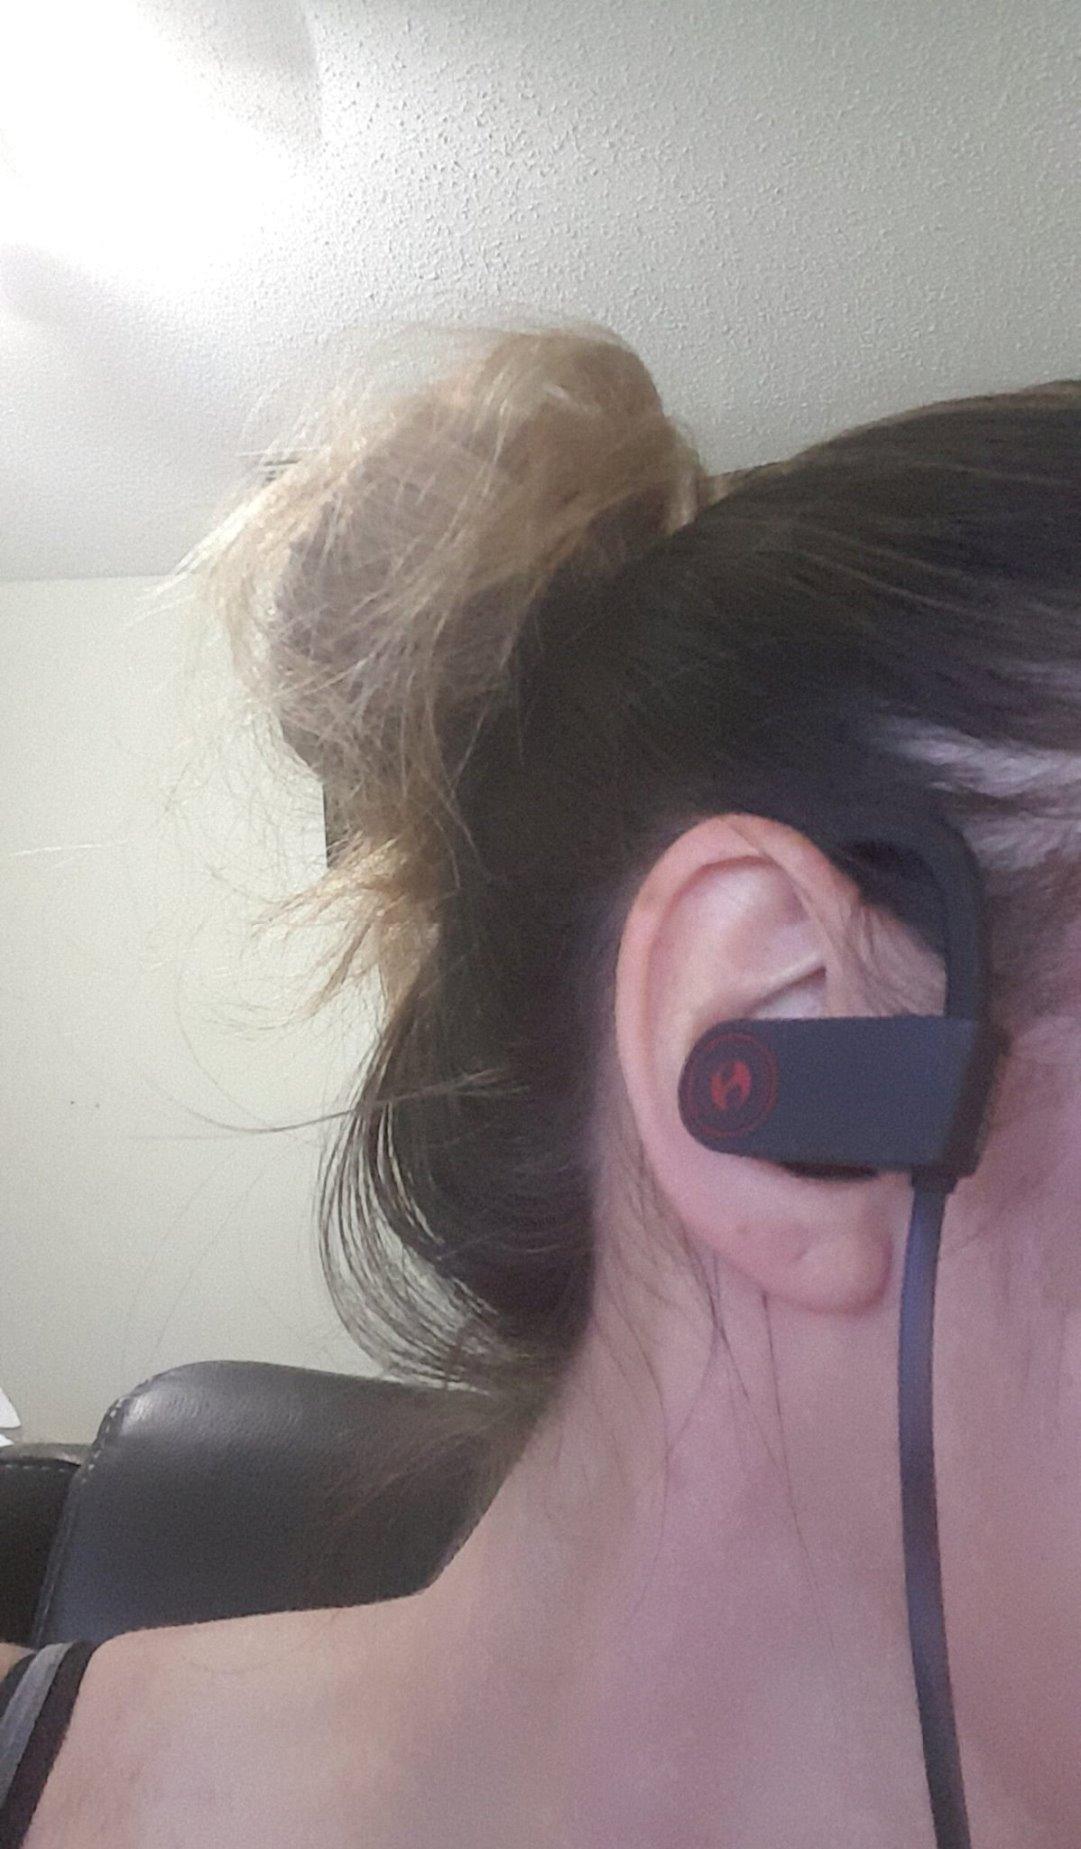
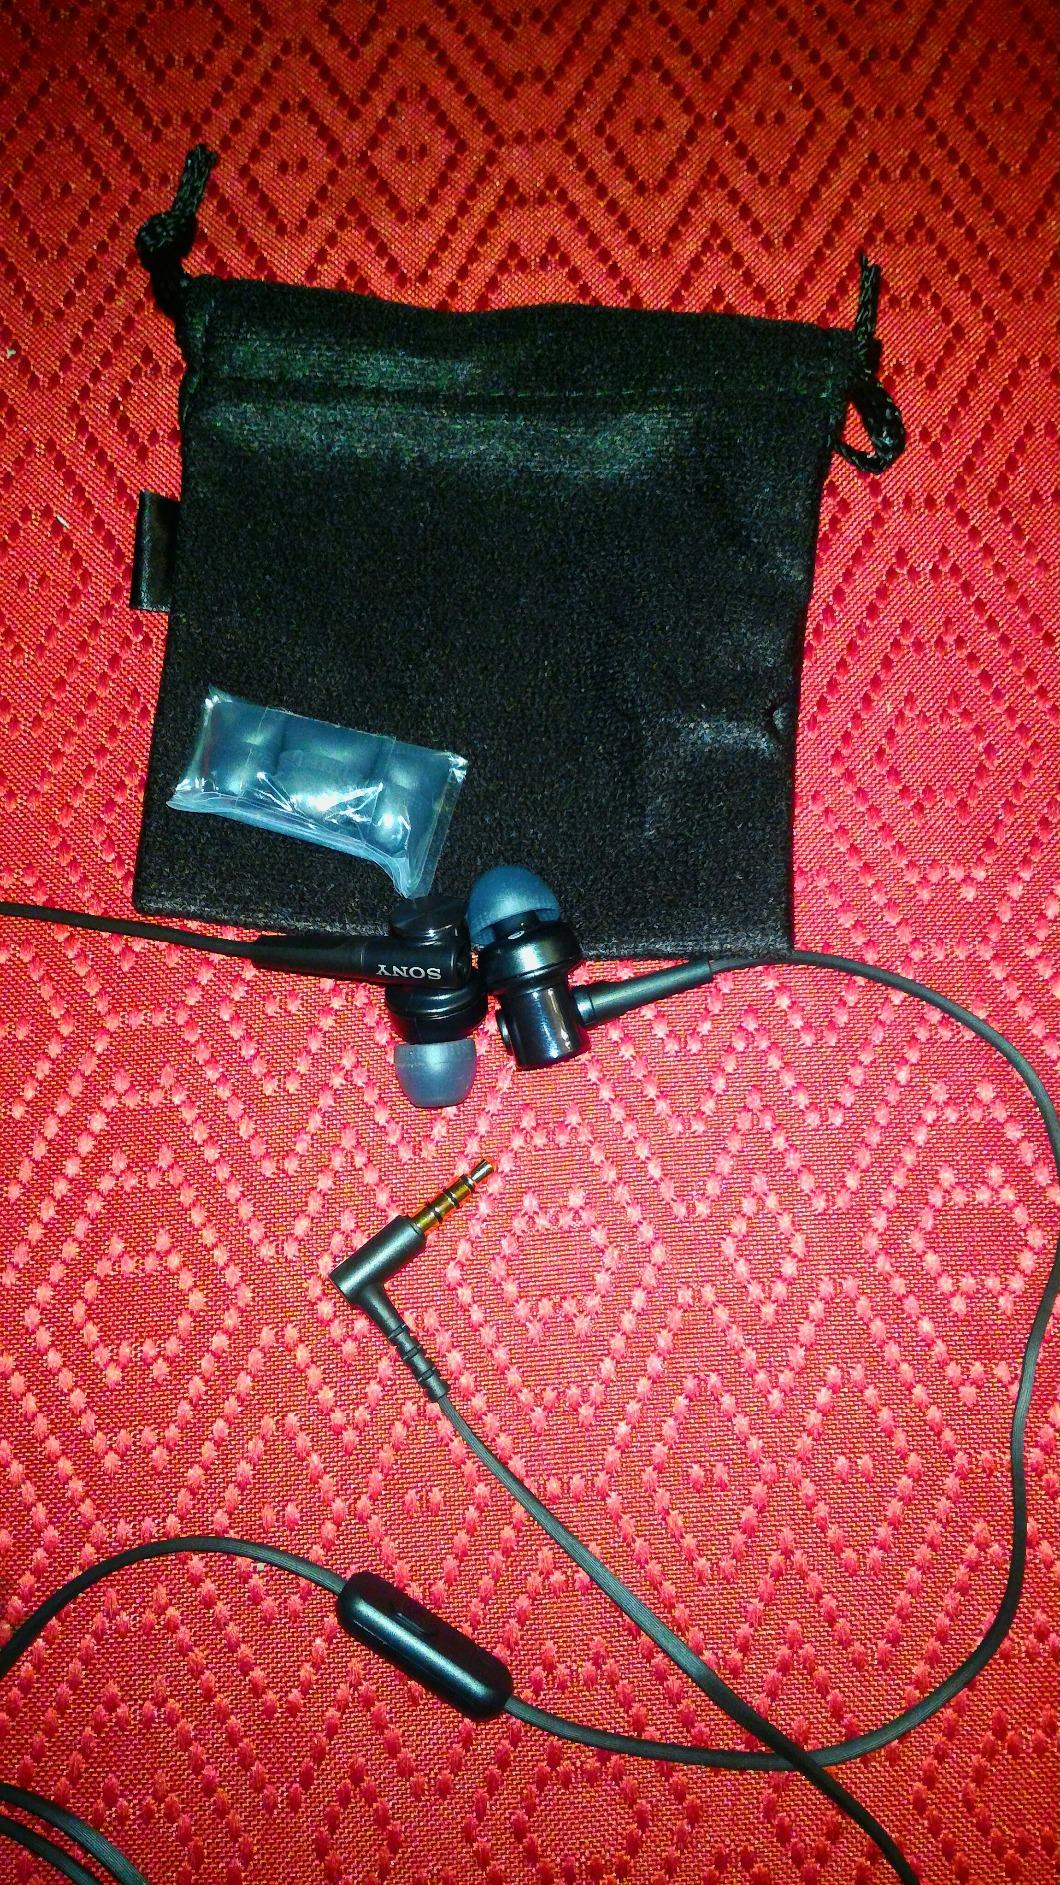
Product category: headphones
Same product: no